John Styn

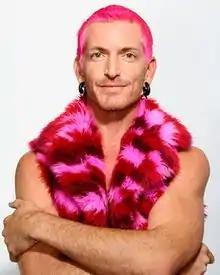
Styn in 2011

John Halcyon Styn (born May 28, 1971) is an American blogger, entrepreneur, motivational speaker, web designer, author, and web celebrity, who "pushed the boundaries of online self-expression" through his various online projects. He is currently the co-founder of 1st Saturdays, a homeless outreach project, and the host of "Hug Nation".